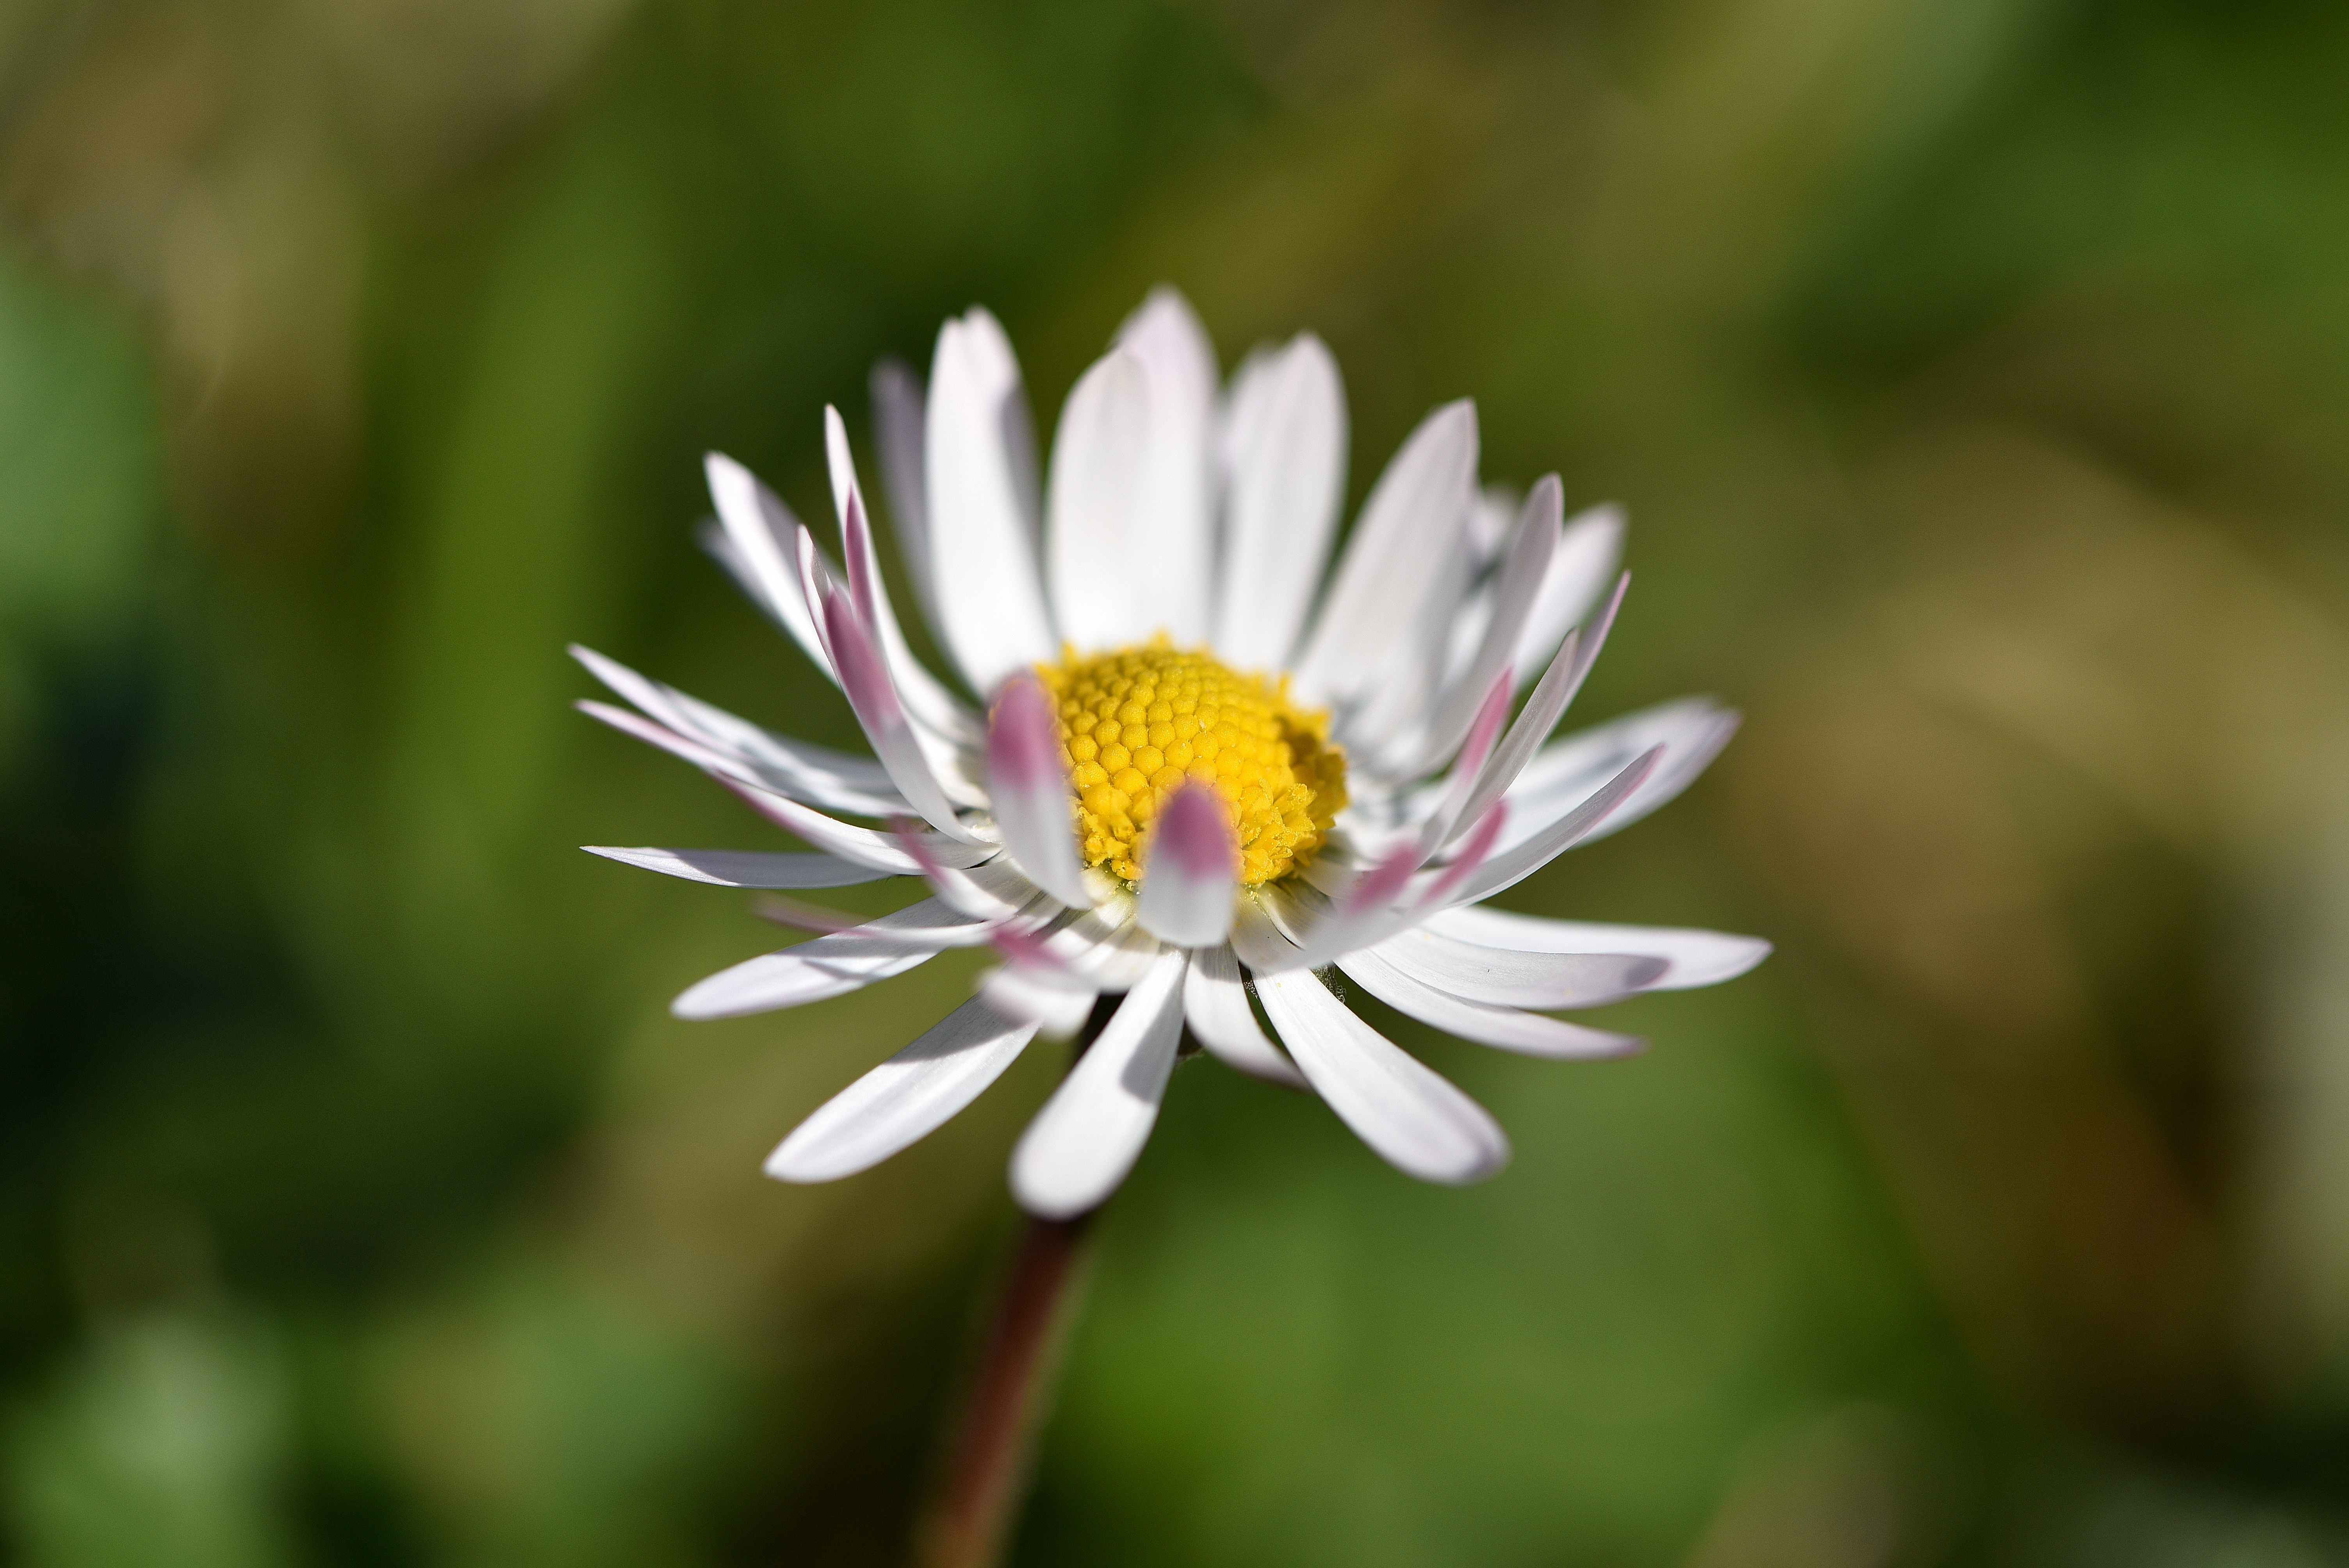
nature, blossom, plant, white, photography, meadow, flower, petal, bloom, daisy, botany, close, flora, wildflower, close up, pointed flower, macro photography, flowering plant, daisy family, oxeye daisy, plant stem, land plant